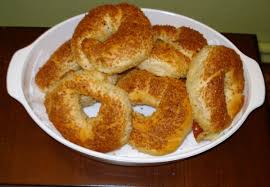
Yemek: simit